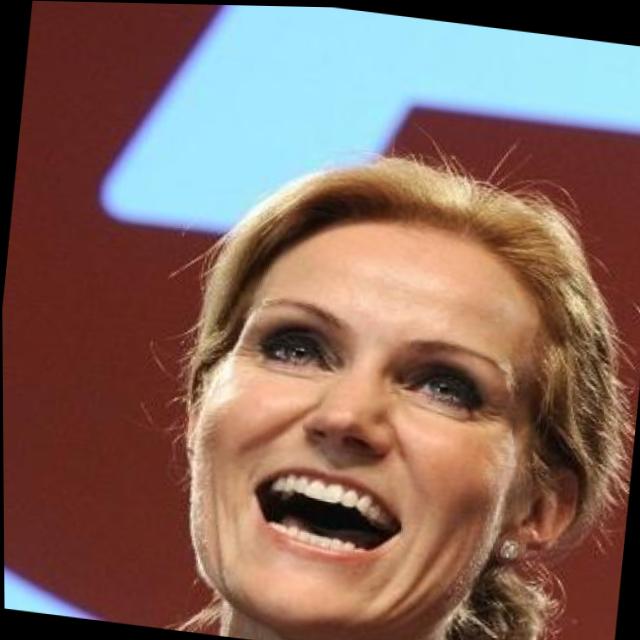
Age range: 21-44